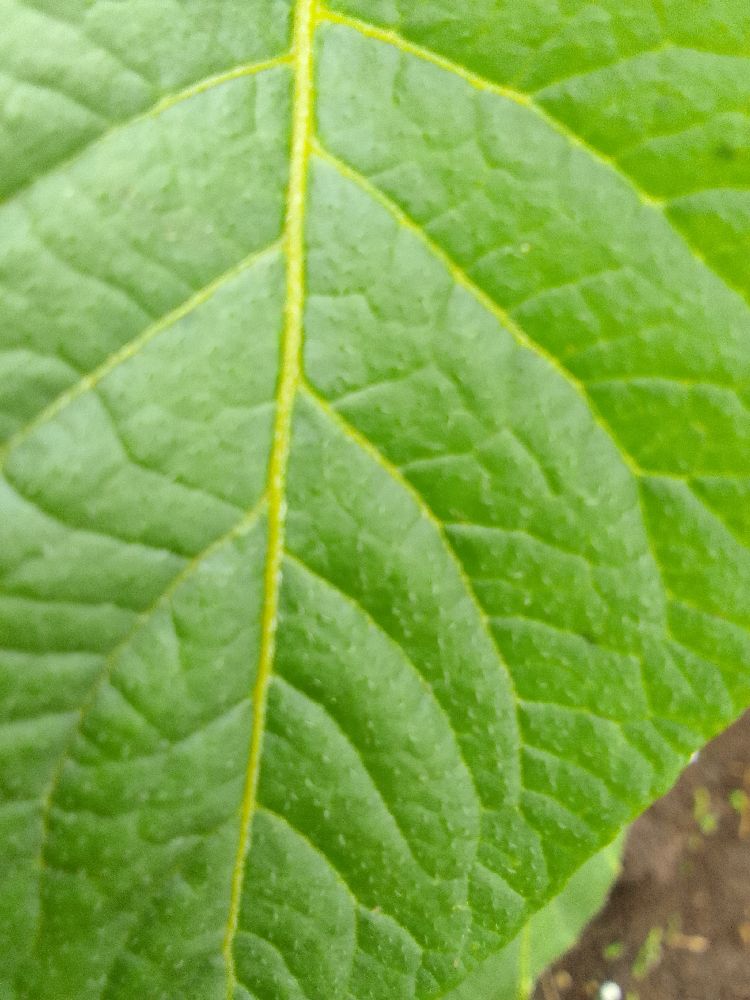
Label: Healthy